My Father Deceived Me

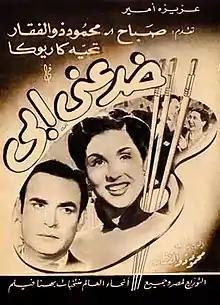
Theatrical poster

My Father Deceived Me (aliases: My Father Tricked Me , translit. "Khadaini abi") is a 1951 Egyptian film written, directed by and, starring Mahmoud Zulfikar, Sabah and Taheyya Kariokka.